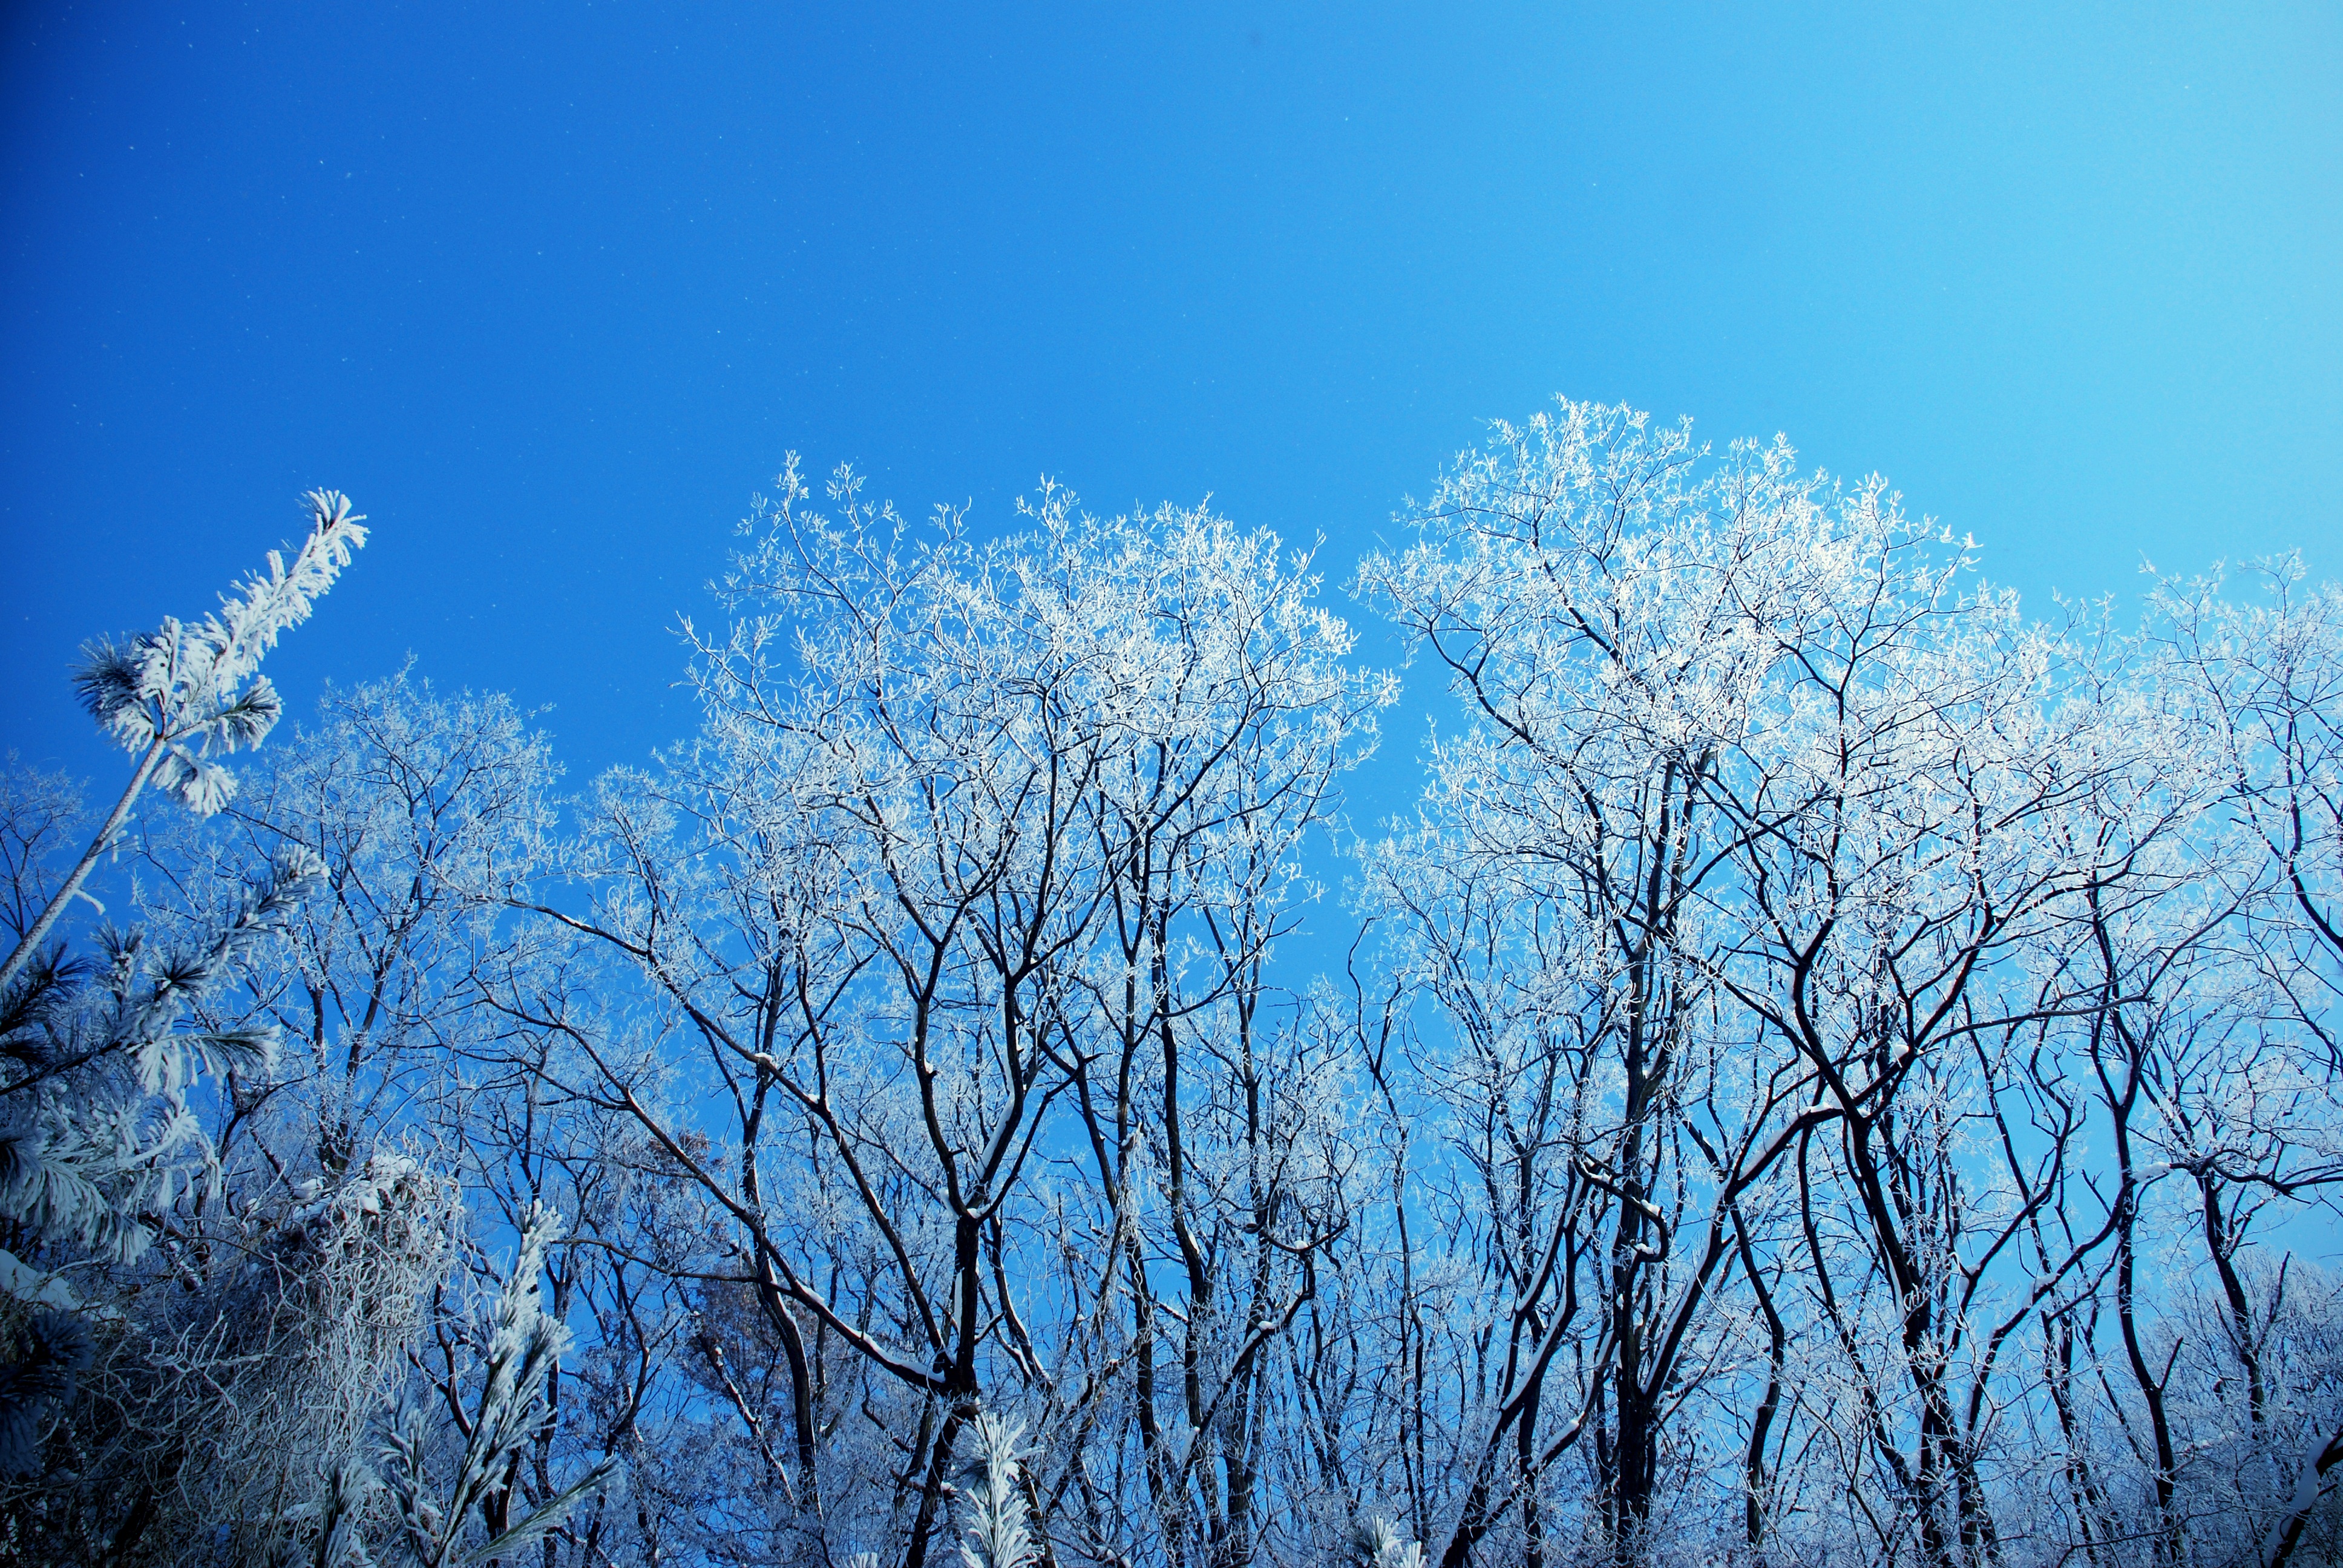
tree, nature, branch, snow, winter, plant, sky, sunlight, flower, frost, ice, weather, blue, season, freezing, winter tree, woody plant